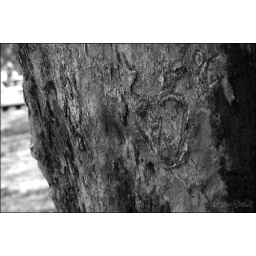
heart carvings found on various trees on hobie beach in key biscayne, fl.